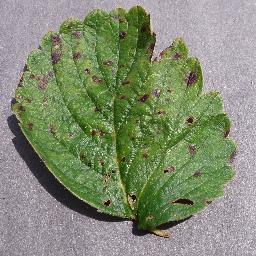
Label: Strawberry___Leaf_scorch